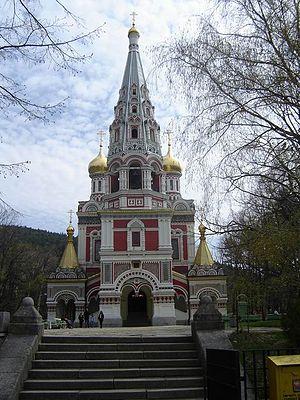
Chipka est une petite ville située dans le centre de la Bulgarie, à 163 km à l'est de la capitale Sofia
Temple-mémorial de Chipka ou Monastère de Chipka, de son vrai nom Temple-mémorial de la naissance du Christ, est une église située près de la ville de Chipka, en Bulgarie.
Les batailles de Chipka, sont une série d'affrontements, entre les armées d'une part, de l'Empire russe et des insurgés bulgares et, d'autre part de l'Empire ottoman. Elle se déroulèrent en 1877 et 1878, lors de la Dixième guerre russo-turque qui aboutit à la création d'une Bulgarie autonome au sein de l'Empire ottoman.